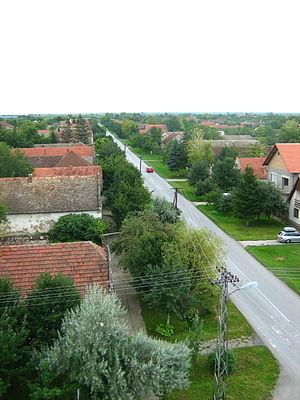
Silbaš est une localité de Serbie située dans la province autonome de Voïvodine. Elle fait partie de la municipalité de Bačka Palanka dans le district de Bačka méridionale. Au recensement de 2011, elle comptait 2 467 habitants.